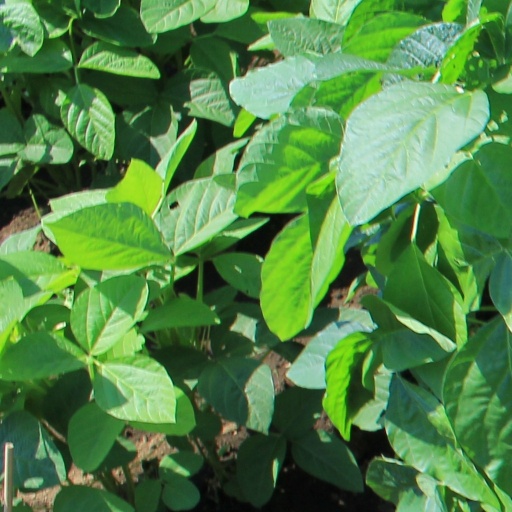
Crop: soybean